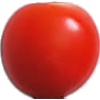
Label: Tomato Cherry Red 1